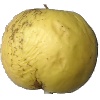
Label: golden_apple